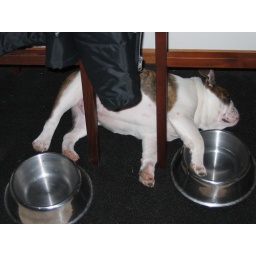
Sleepin' with paw in water bowl